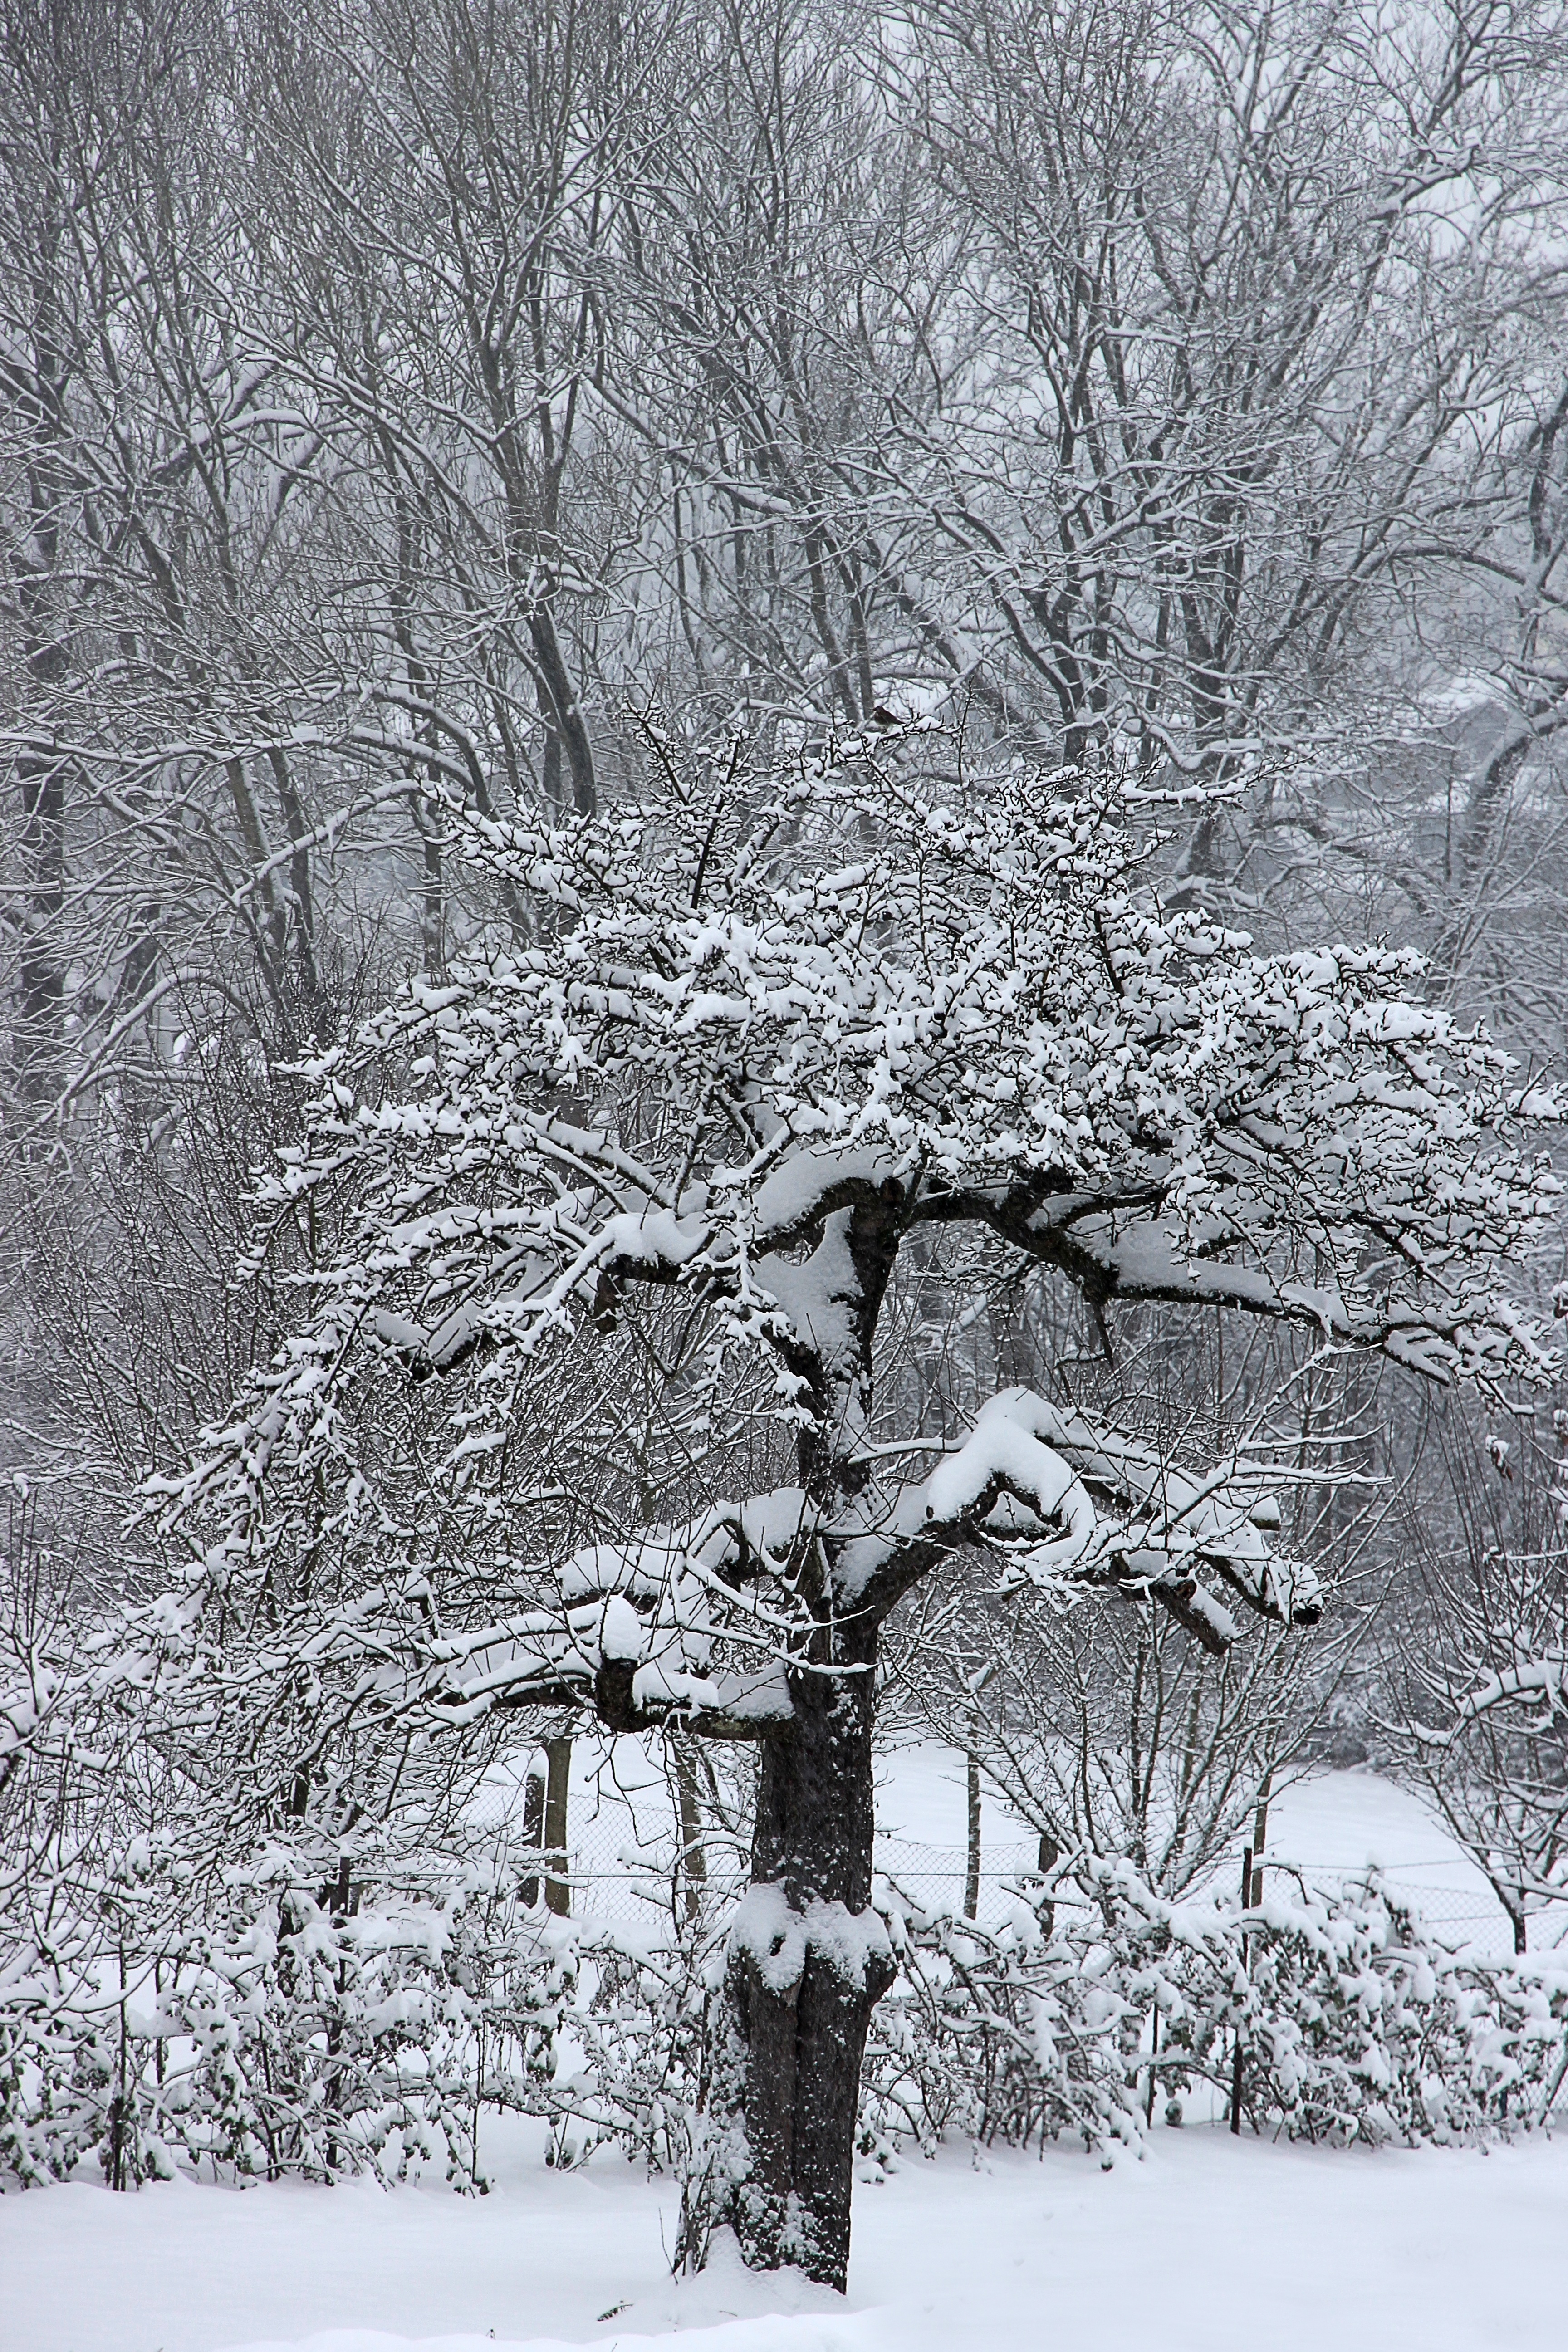
landscape, tree, forest, branch, snow, cold, winter, black and white, plant, white, frost, weather, snowy, monochrome, season, fruit tree, blizzard, wintry, freezing, snow magic, fruit trees, monochrome photography, woody plant, winter storm, rain and snow mixed